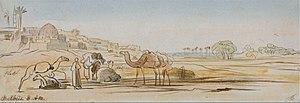
Bilbeis est une ancienne cité fortifiée sur le bord est de la partie sud du delta du Nil en Égypte. La cité fortifiée faisait partie de l'ancien évêché de Phelbes.